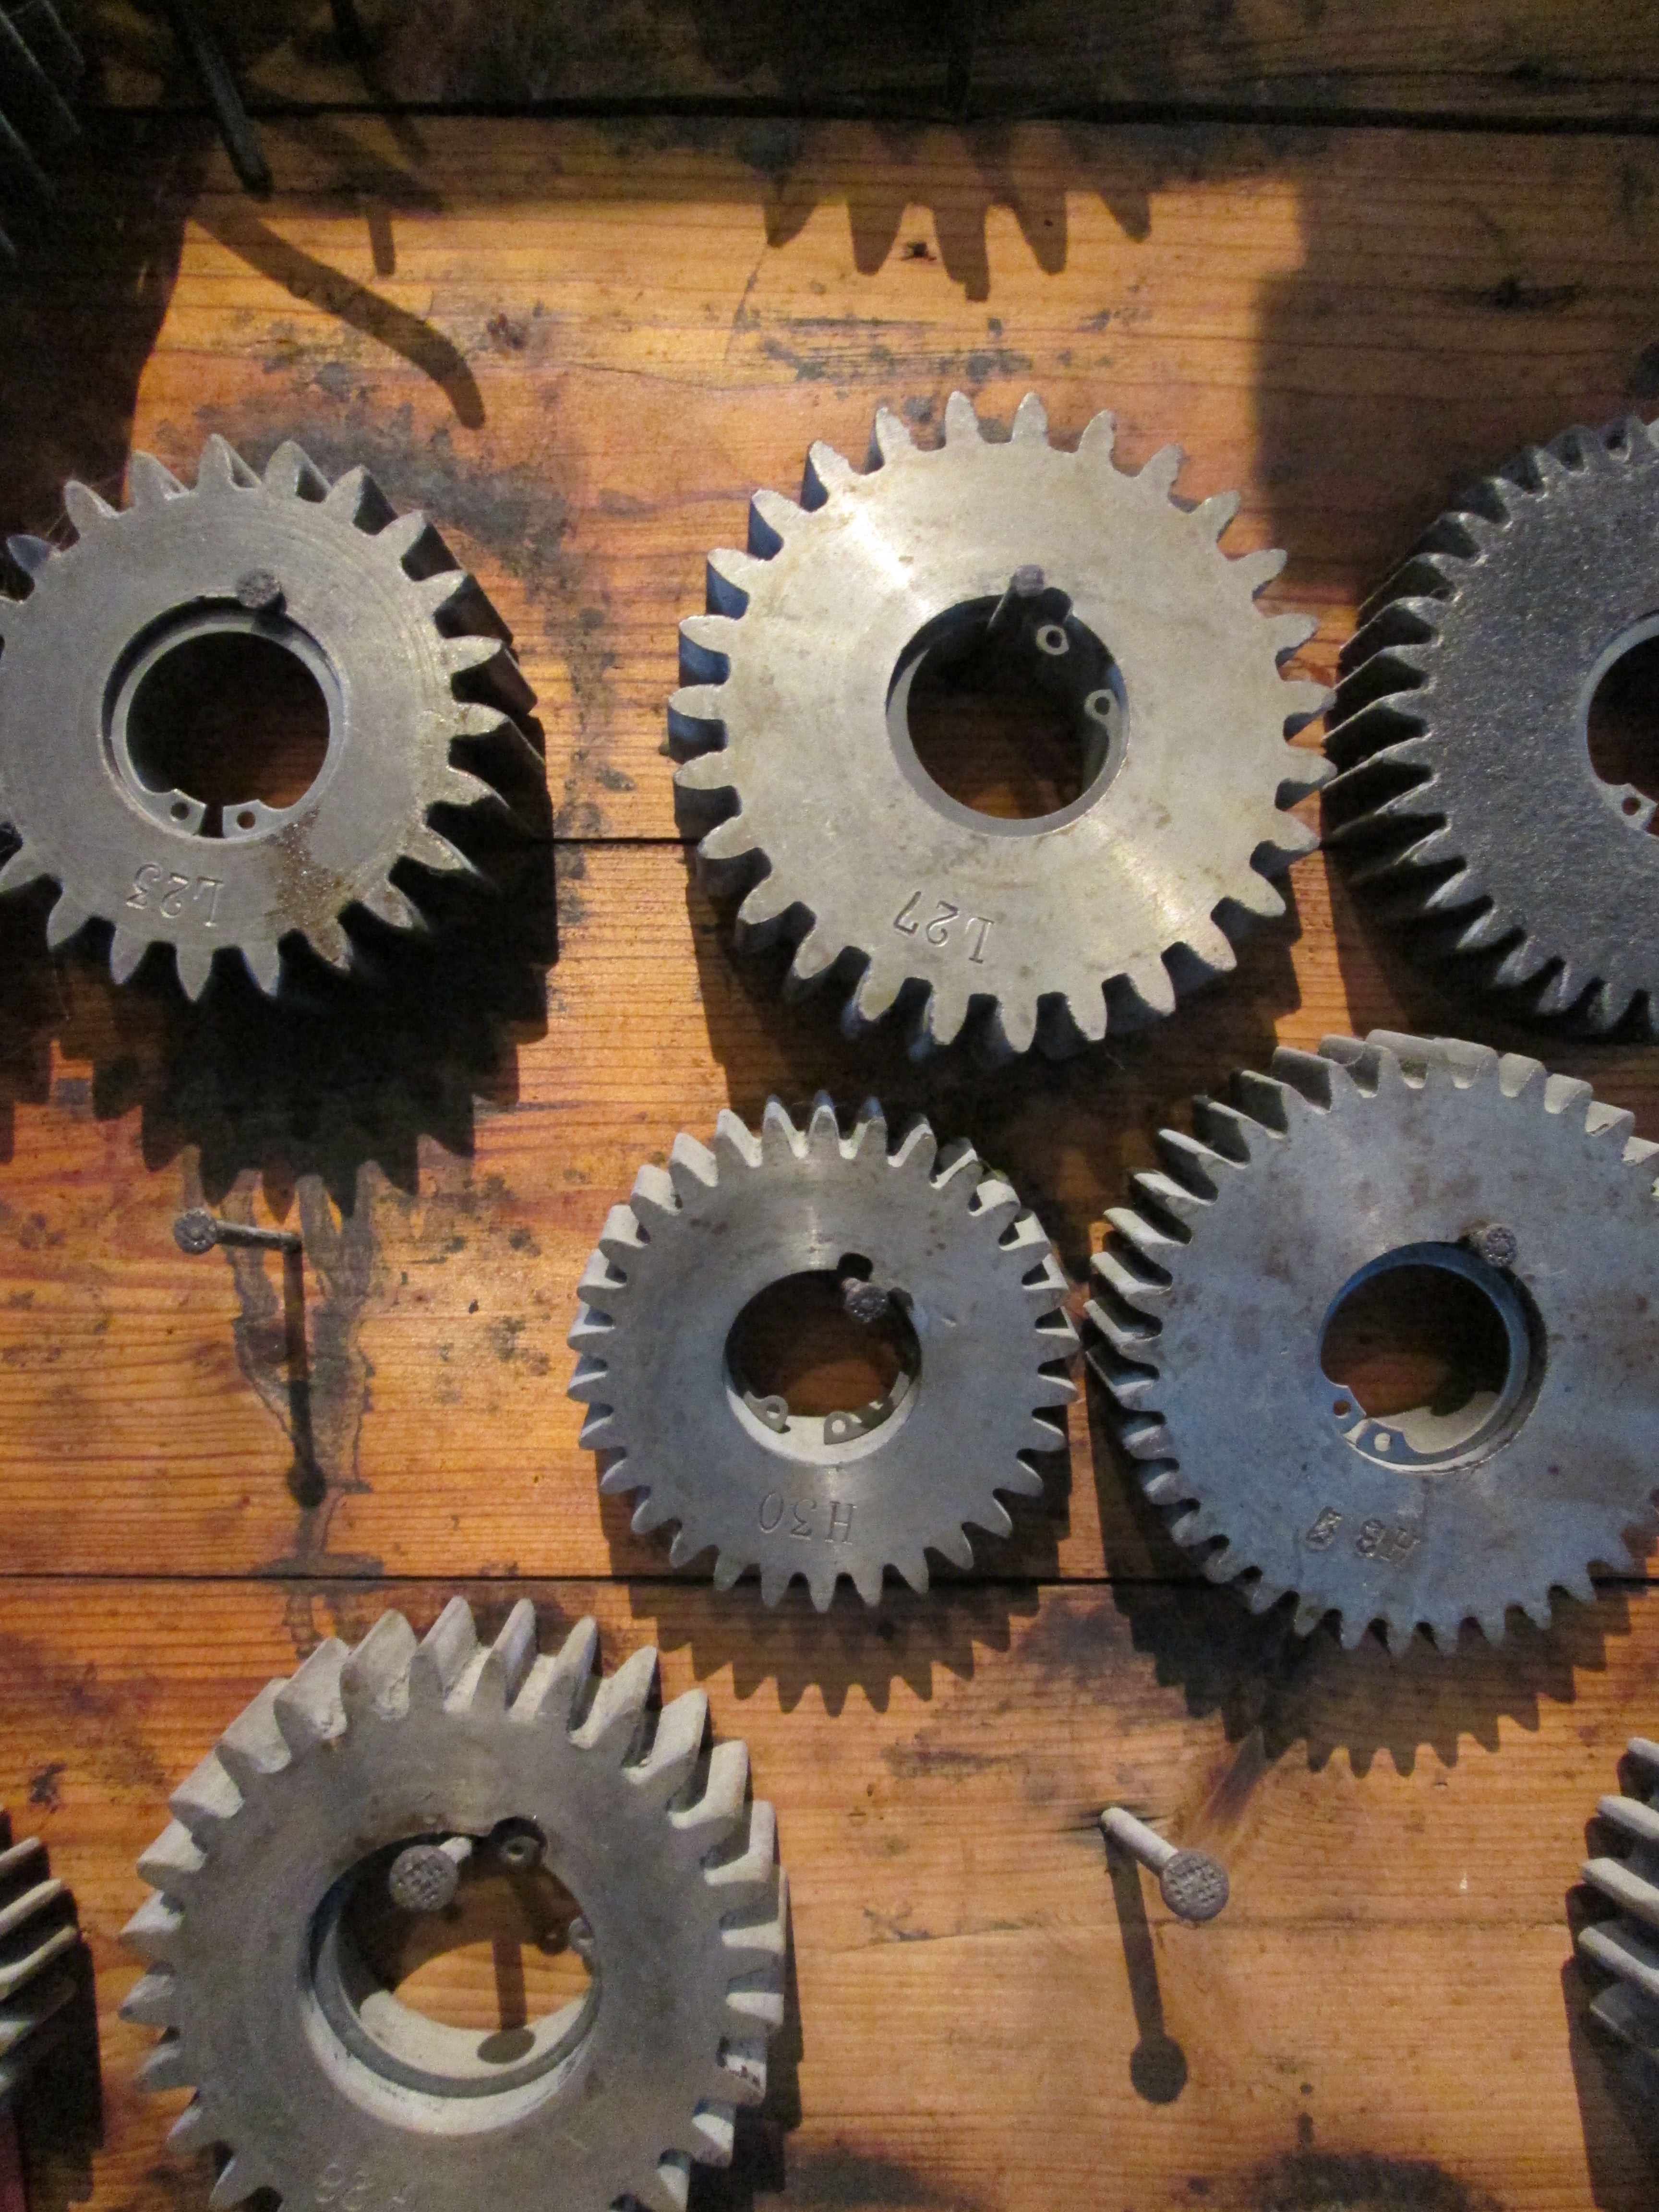
technology, wheel, old, gear, industry, close, gears, wheels, rim, transmission, mechanics, technical devices, hardware accessory